123Klan

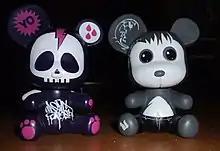
Bears by 123Klan

123Klan is a French graffiti crew, founded in 1992 by husband and wife Scien and Klor. Since 1994 the crew have also worked in graphic design, inspired by the work of Neville Brody, and started to apply it to their graffiti (and vice versa). They describe their art as 'when street knowledge meets technology and graffiti melds with graphic design'. Dean, Sper, Skam, Meric, and Reso 1 are the other crew members.